Which point is corresponding to the reference point?
Reference image:
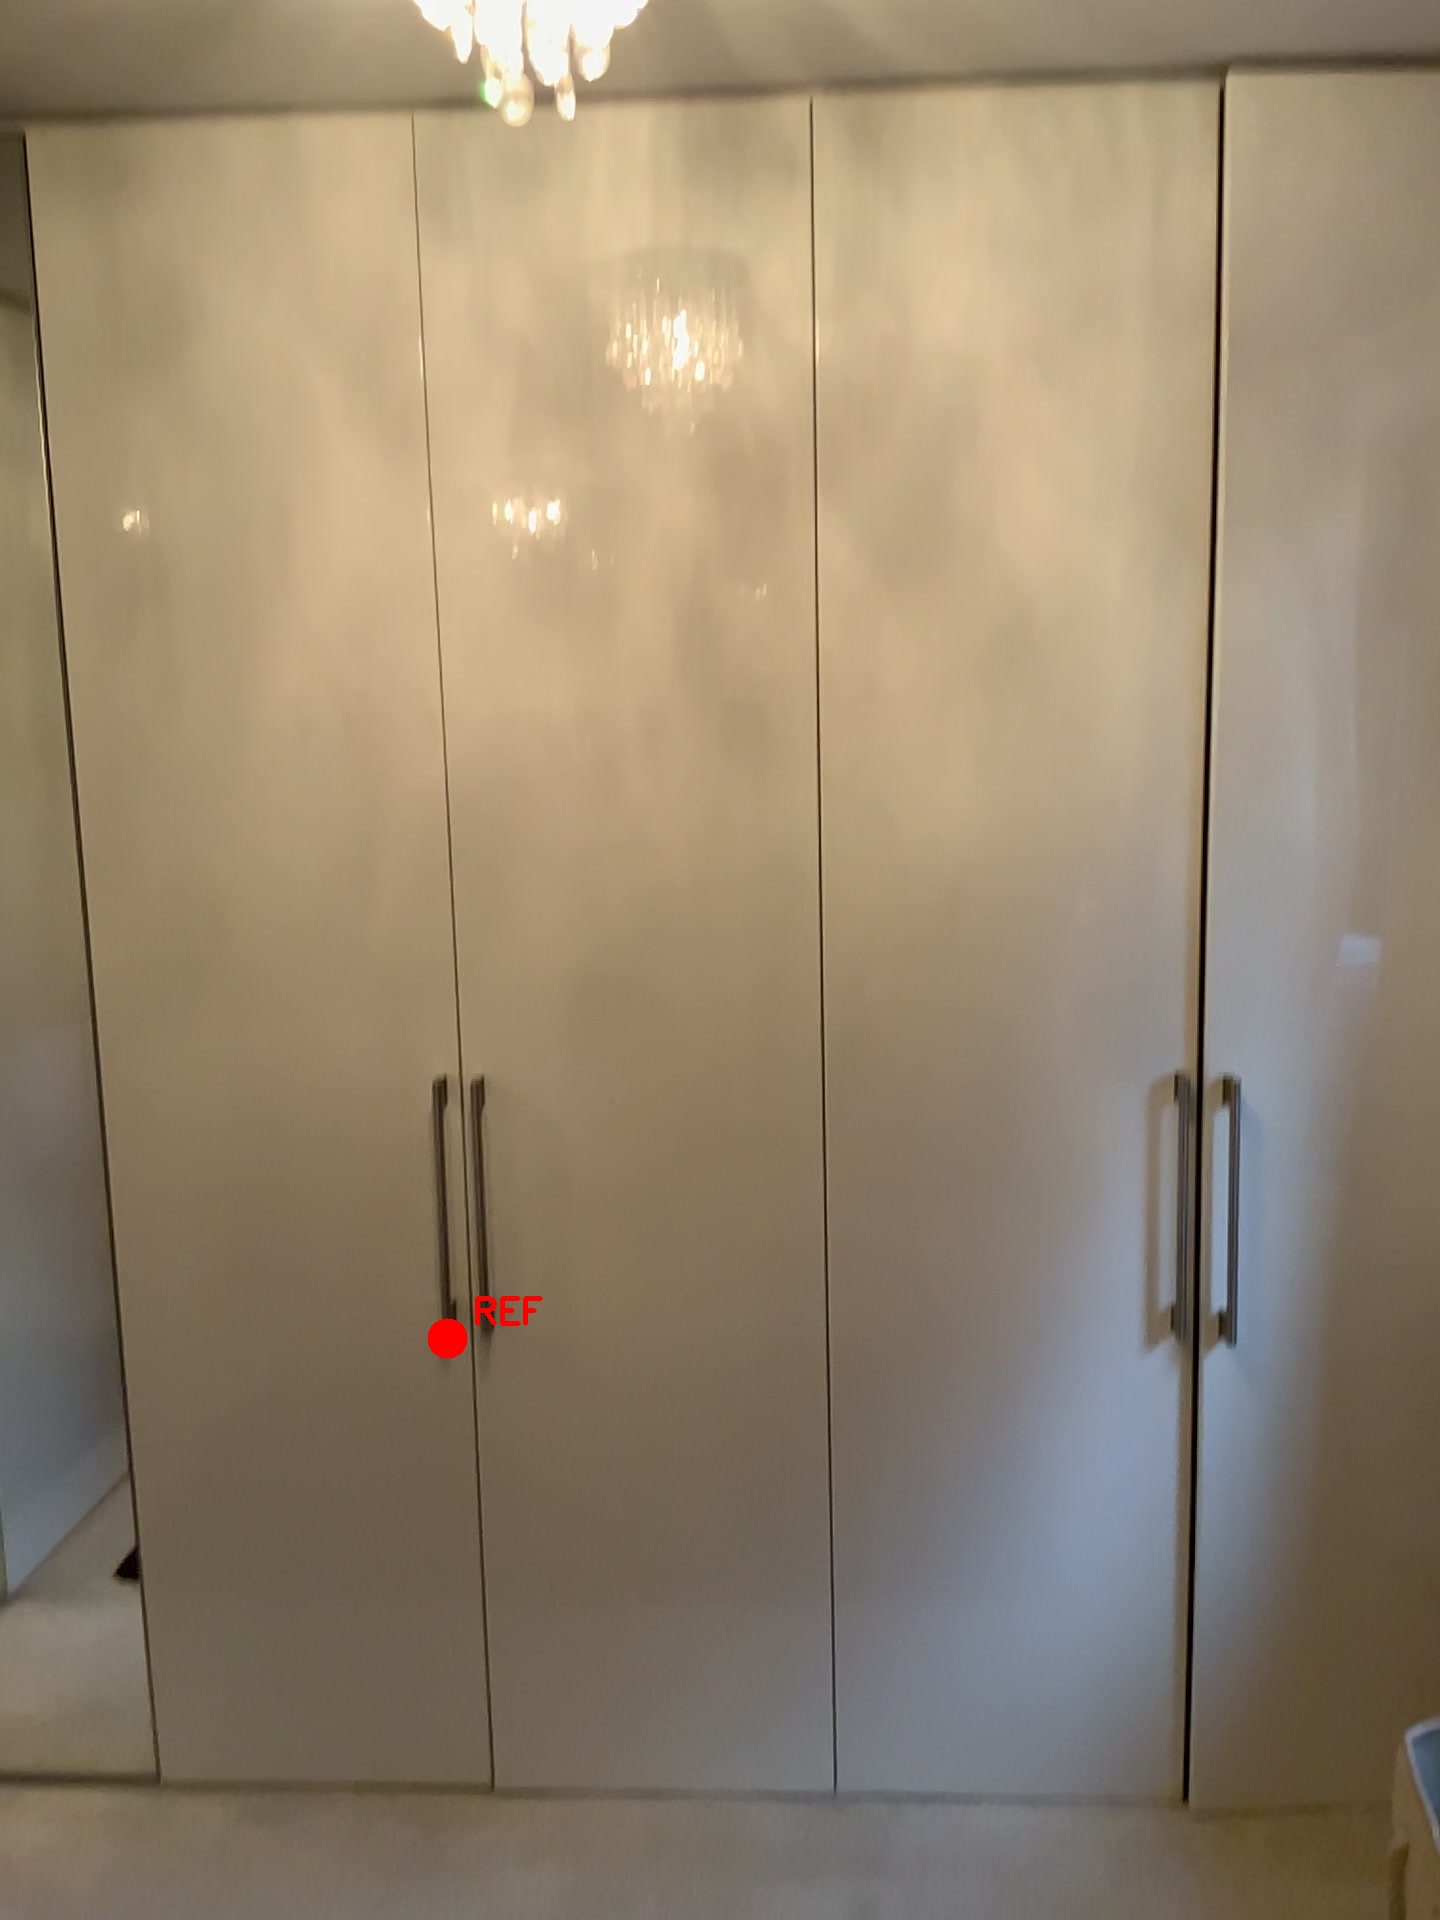
Option image:
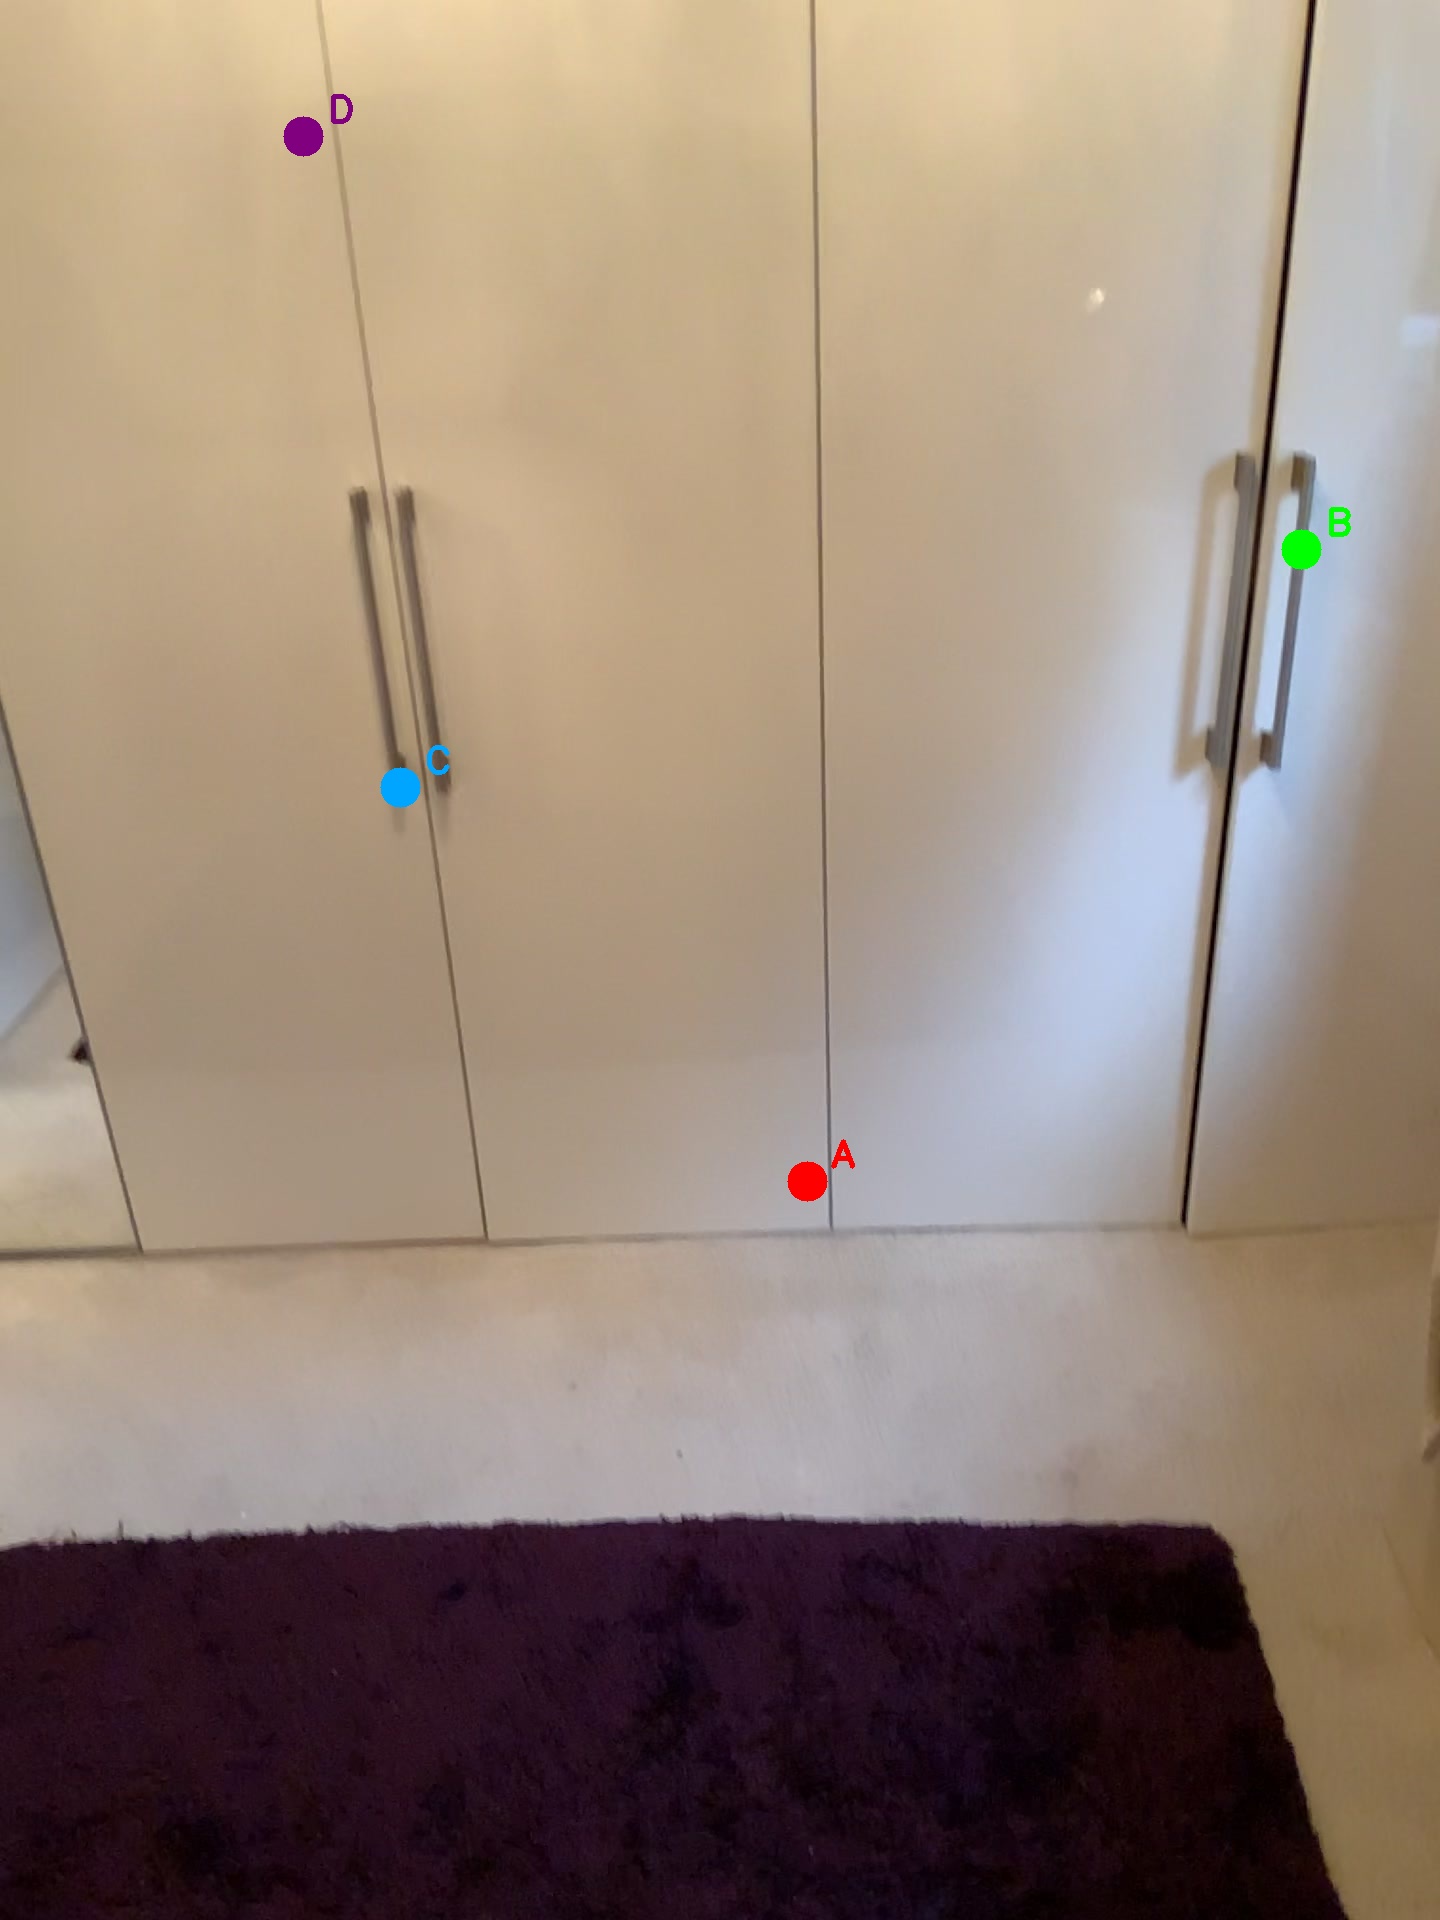
Choices:
Point A
Point B
Point C
Point D
Answer: (C)